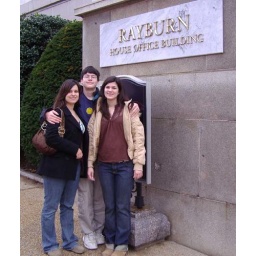
These kids from Sam Rayburn's hometown visit the House office building named in his honor.